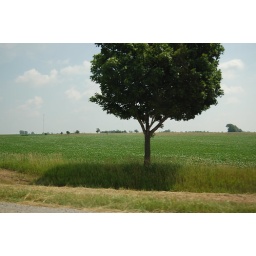
A tree in Southwestern Ontario, as seen from the window of a car. July 3, 2006.